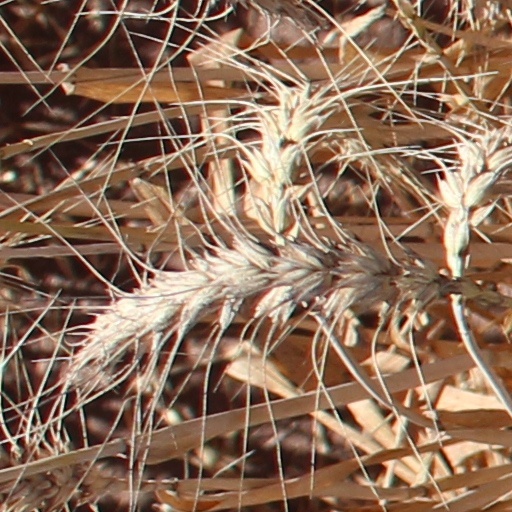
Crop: wheat